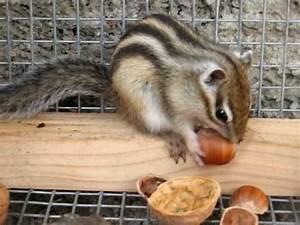
squirrel